Hed PE

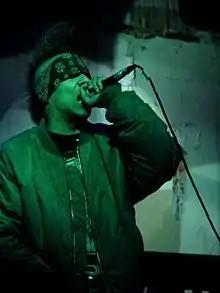
M.C.U.D. with Hed PE in Lviv, Ukraine in 2012

In 2006, Hed PE signed with Suburban Noize Records, recording their fifth studio album, "Back 2 Base X". The album was intended as a return to the basics of rock music, and did not rely as heavily on studio enhancement as previous releases. The album was released on June 6, 2006, the same day as "The Best of (həd) Planet Earth", a compilation album produced by Jive Records without the band's authorization or consent. "Back 2 Base X" peaked at No. 12 on the Independent Albums chart, and at No. 154 on the "Billboard" 200. Allmusic's Rob Theakston wrote that ""Back 2 Base X" suffers from the same problems as "Amerika": it tries to be conceptual in thought à la Tool and vicious in its political commentary à la Fugazi or System of a Down, but somehow falls short by sounding like an angry stoner on a soapbox. It won't win any new fans, but existing fans of (hed) pe's work won't be turning their backs away from the band in anger anytime soon, either."